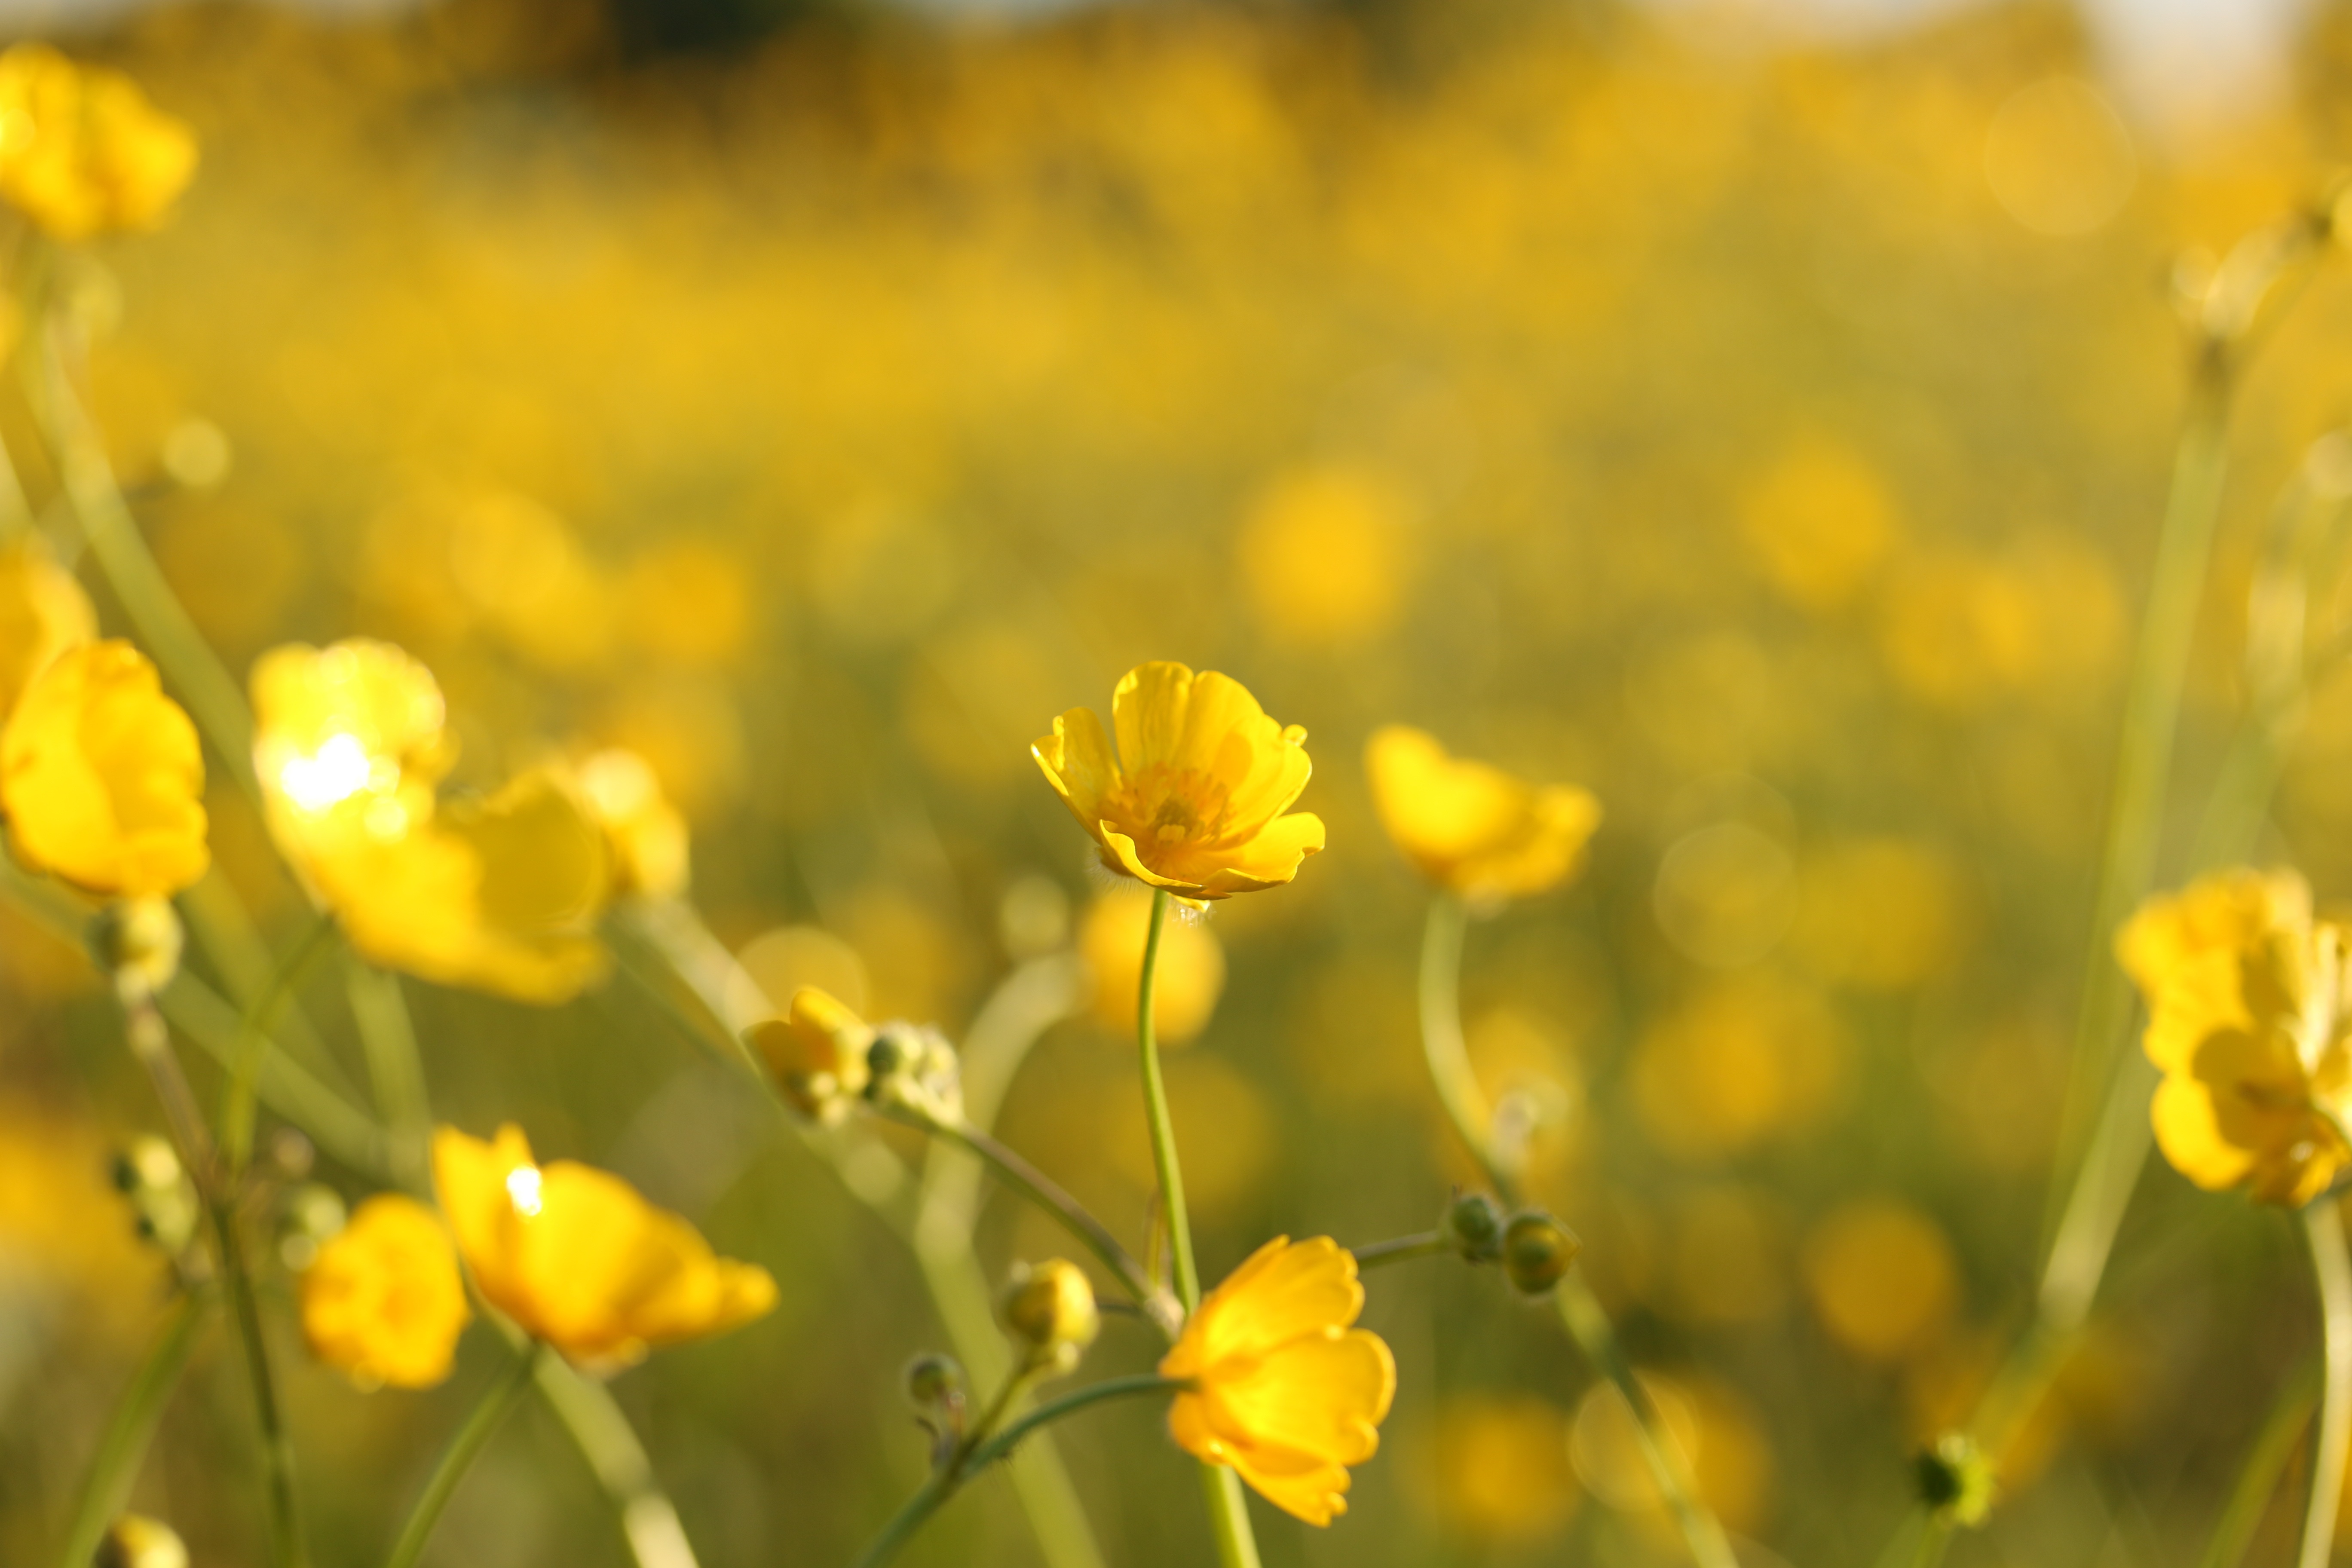
nature, blossom, plant, field, meadow, prairie, sunlight, flower, petal, summer, floral, produce, color, natural, yellow, flora, rapeseed, wildflower, wild flowers, fields, gold, scene, canola, brassica, warmth, macro photography, flowering plant, inspire, plant stem, land plant, mustard plant